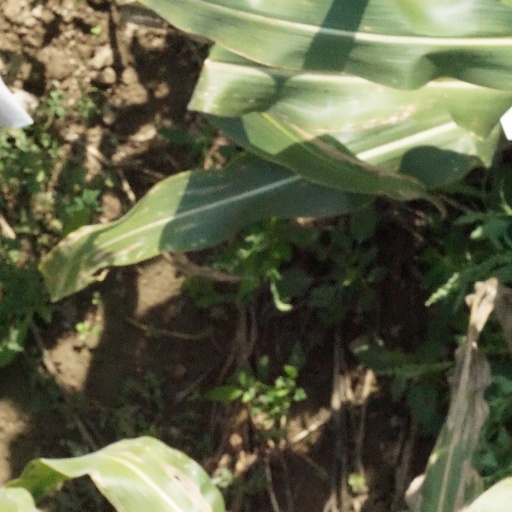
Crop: maize; corn